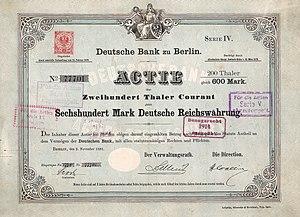
Deutsche Bank, est la plus importante banque allemande. Elle est fondée en 1870 et basée aujourd'hui à Francfort-sur-le-Main. Elle est 8ᵉ en Europe par sa capitalisation en 2011. Banque universelle, ses filiales sont présentes dans plus de 75 pays, les plus importantes étant à Londres, New York et Singapour.